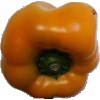
Label: Pepper Yellow 1